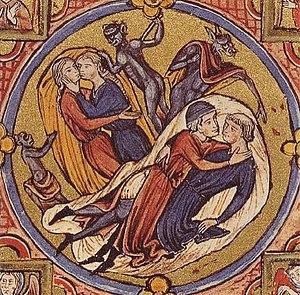
Si le mouvement LGBT en France ne se forme en tant que tel qu'au début des années 1970, l'histoire des personnes lesbiennes, gays, bisexuelles et trans, ainsi que des pratiques de changement de genre, de relations entre femmes et de relations entre hommes en France est aussi longue que celle du pays.